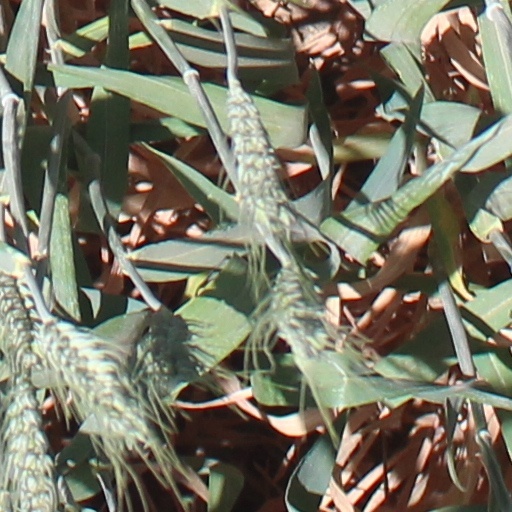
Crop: wheat